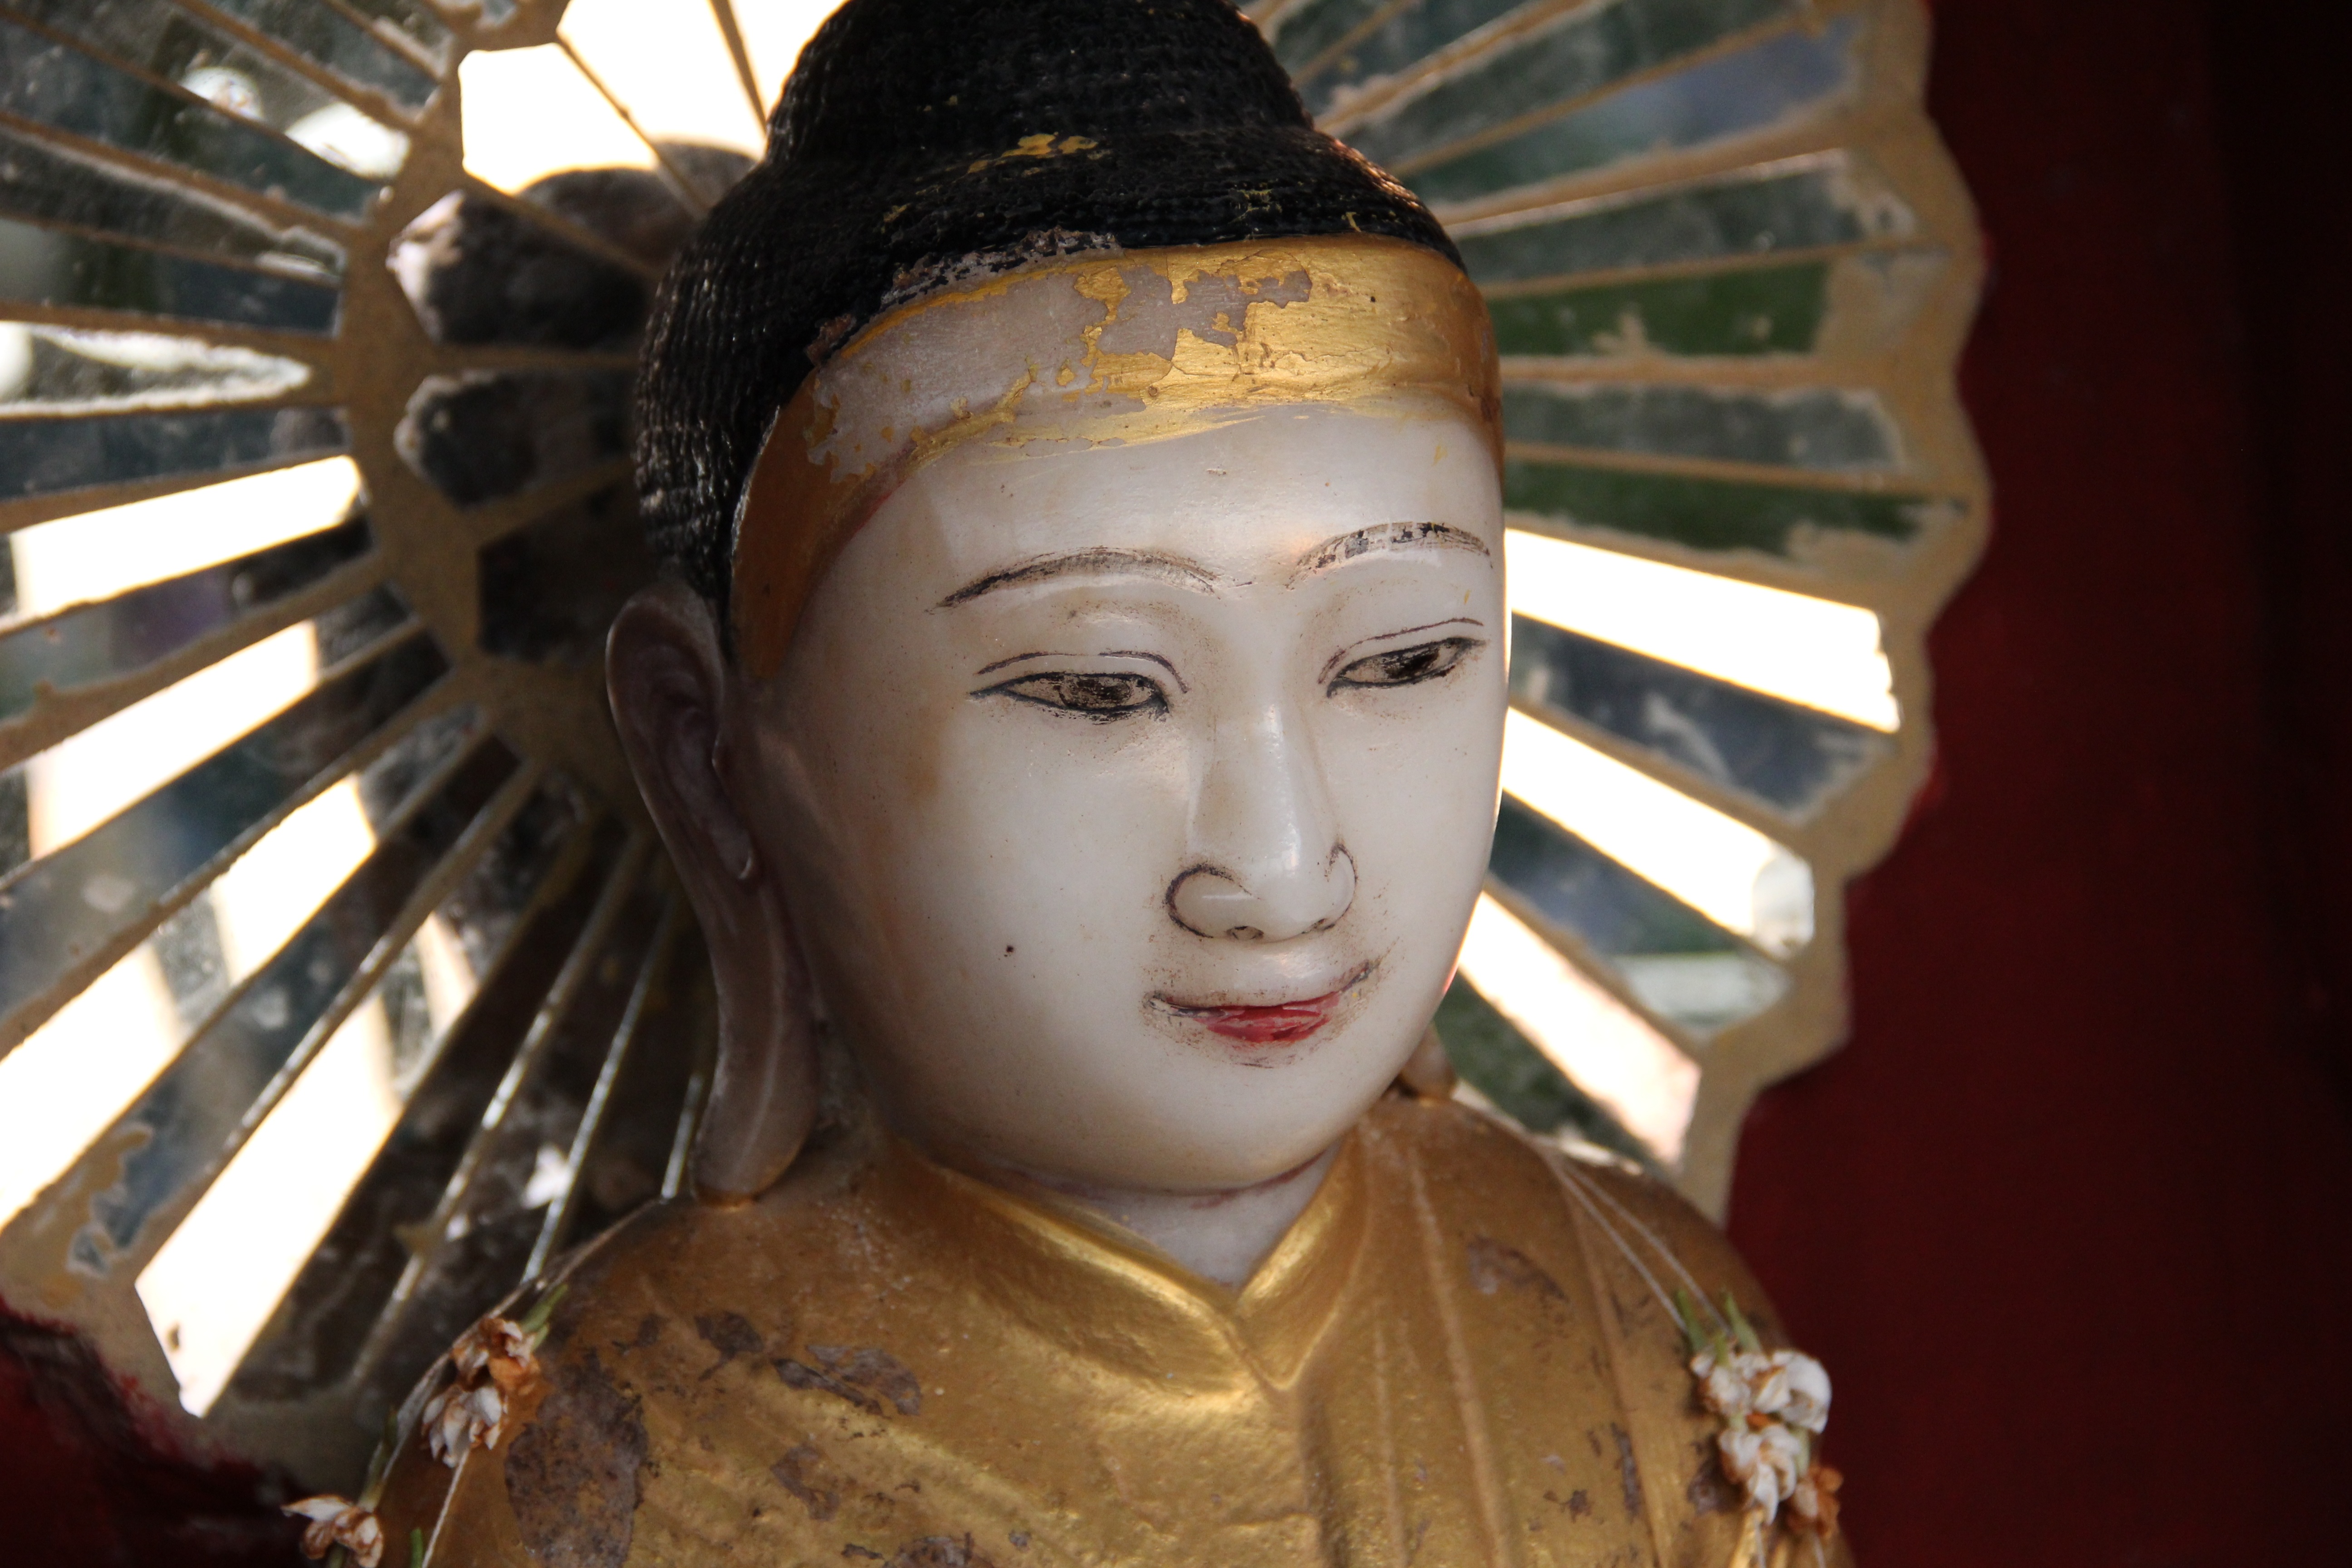
woman, monument, statue, buddhism, asia, lady, sculpture, art, gold, temple, head, beauty, buddha, carving, gilded, myanmar, mythology, golden buddha, transcendence, gautama buddha, ancient history